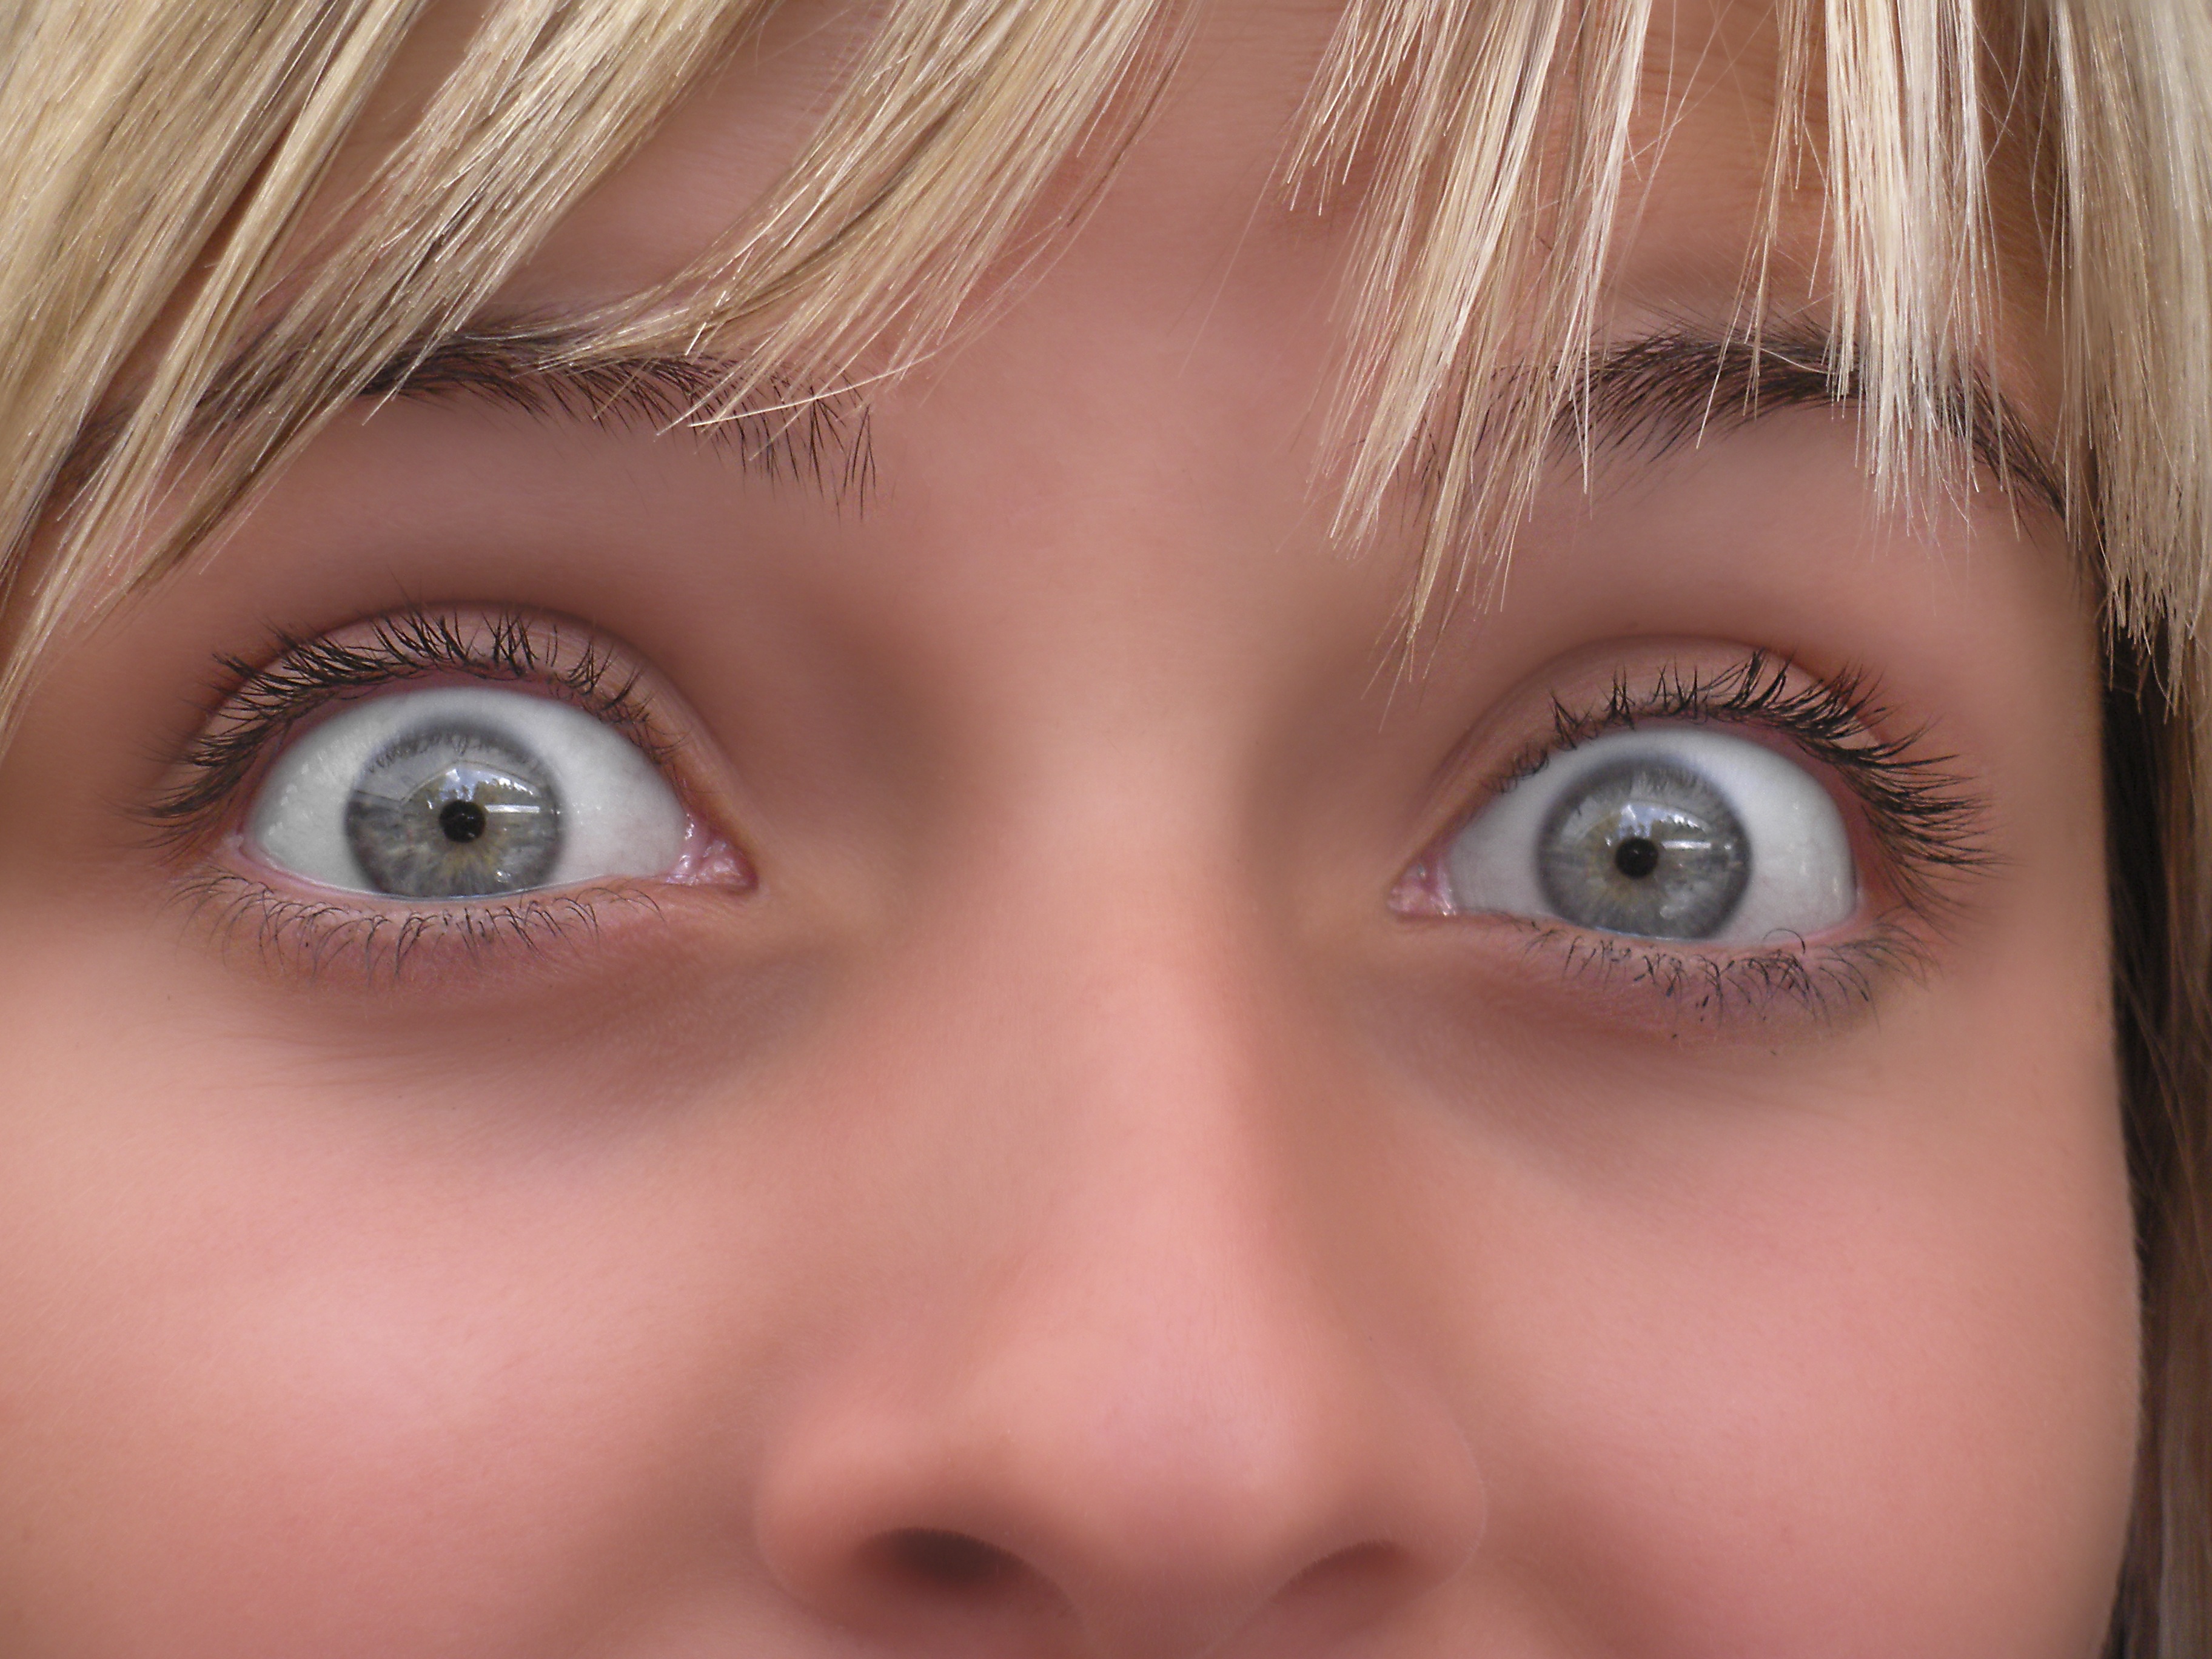
person, people, girl, woman, green, color, macro, shadow, brown, child, fashion, pink, close, lip, eyebrow, mouth, make up, eyelash, close up, human body, caucasian, face, nose, eyes, cheek, eye, head, skin, beauty, eyebrows, beautiful, blond, detailed, organ, alga, brown hair, a little, the female, younge, vision care, eyelash extensions, contact lens